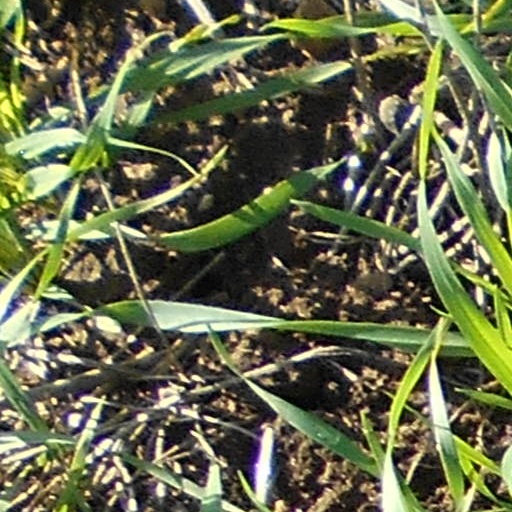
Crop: wheat